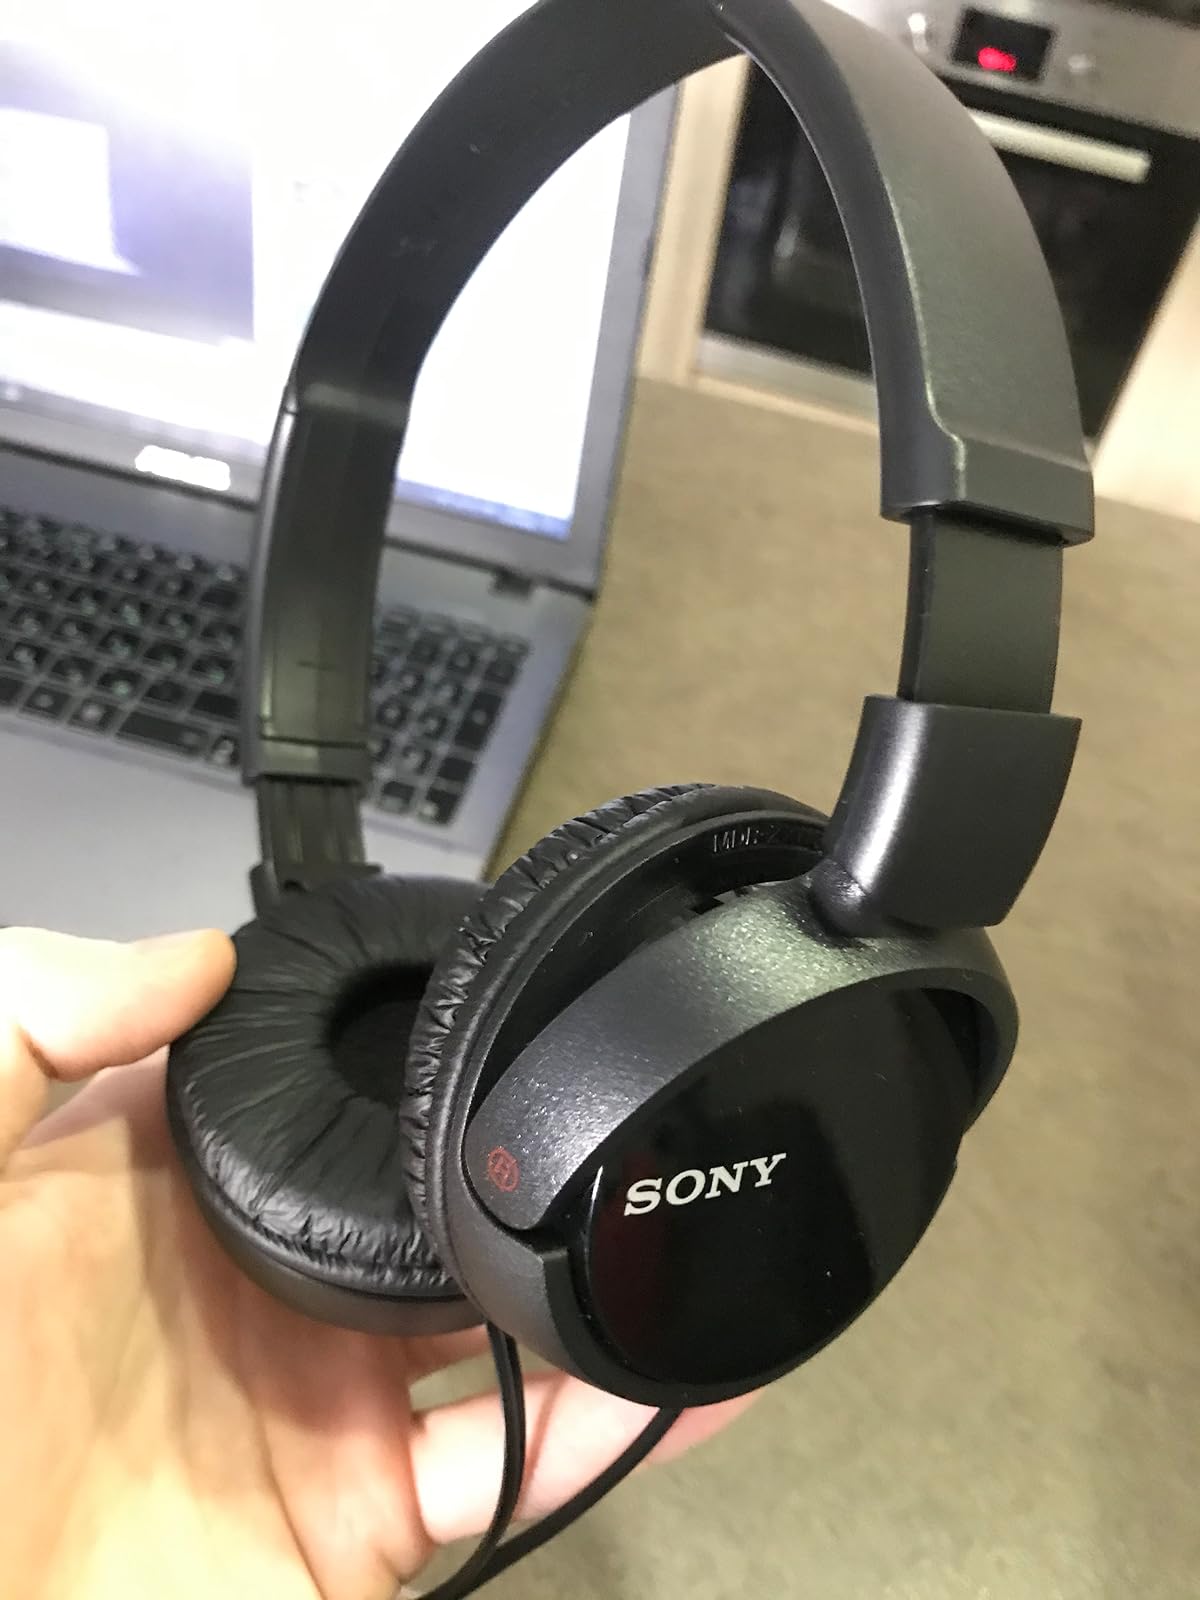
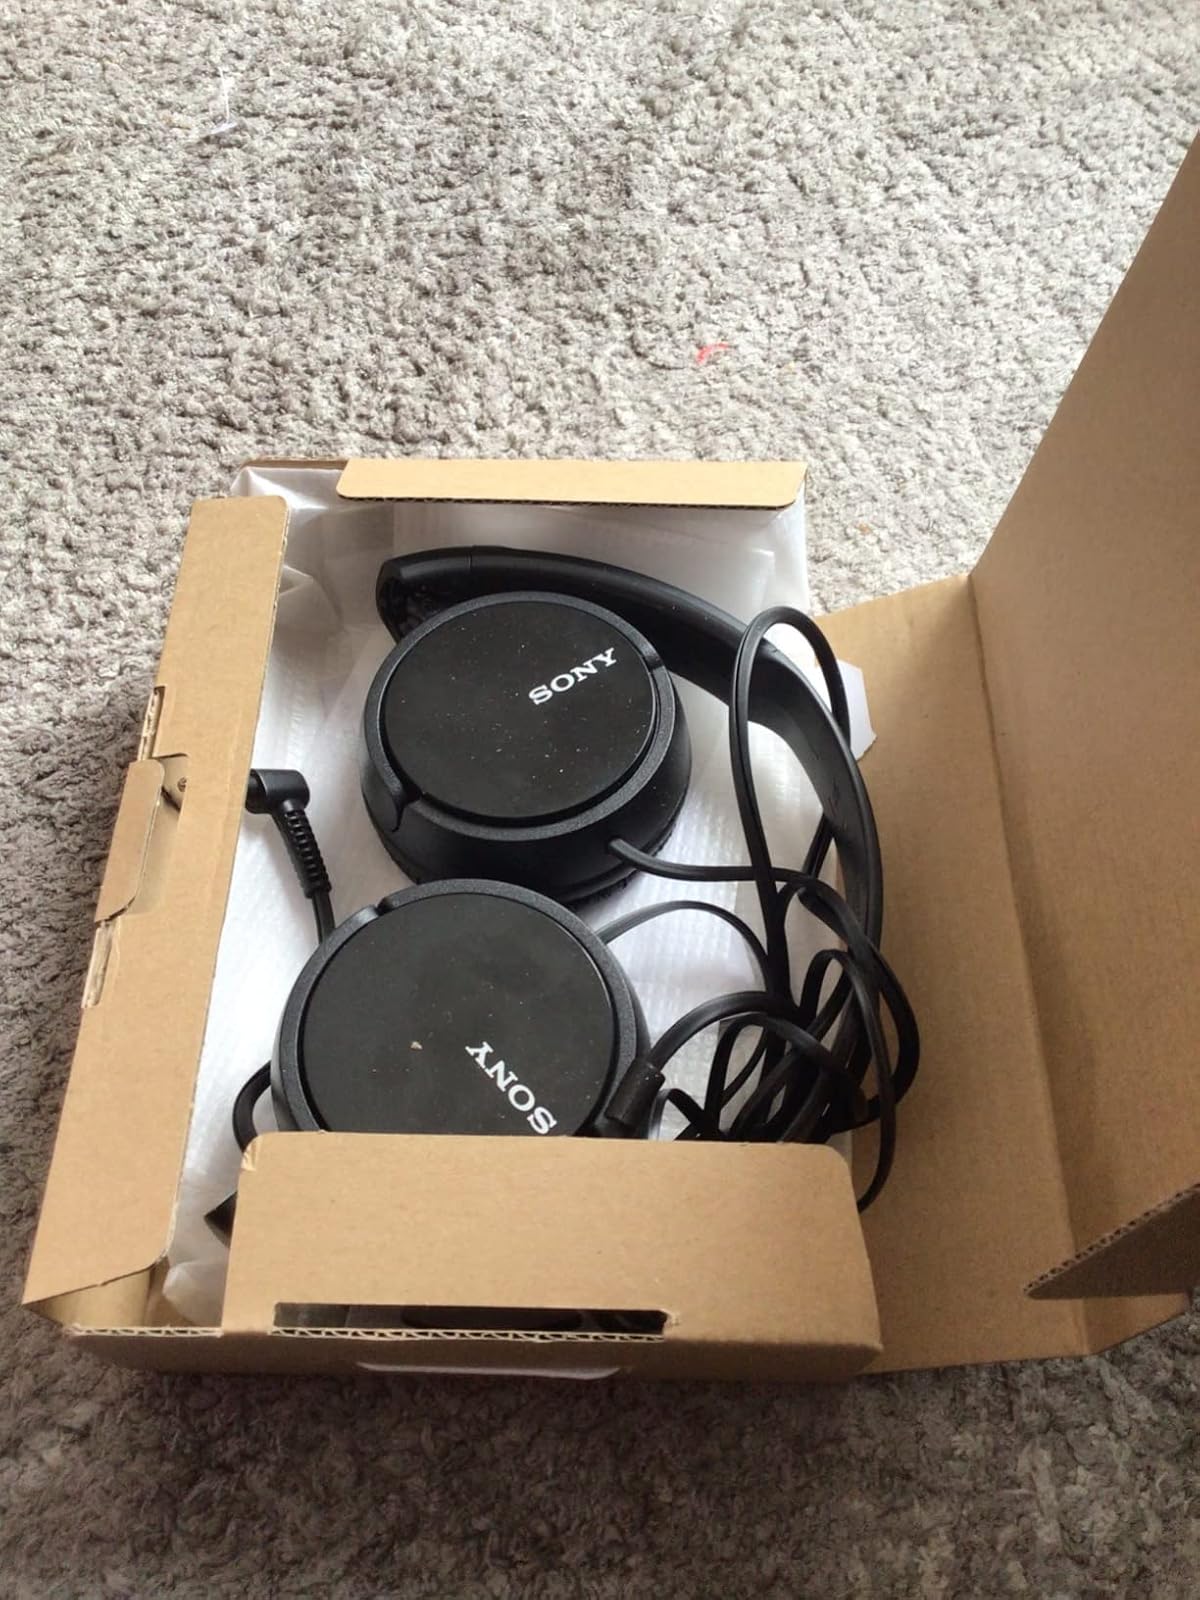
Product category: headphones
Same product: yes